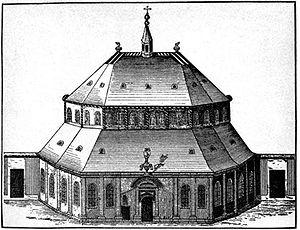
Le temple protestant de Caen. Surnommé le Godiveau, il est construit en 1611 dans le Bourg-l'Abbé et détruit en 1685 après la signature de l'Édit de Fontainebleau.
Pierre Du Bosc, né à Bayeux le 21 février 1623 et mort à Rotterdam le 2 janvier 1692, est un prédicateur protestant.
L’édit de Fontainebleau, signé par Louis XIV le 18 octobre 1685, révoque l’édit de Nantes par lequel Henri IV, en 1598, avait octroyé une certaine liberté de culte aux protestants du royaume de France. Cet édit de Fontainebleau est plus connu sous l'appellation non officielle de « révocation de l'édit de Nantes ».
Caen est une commune française du Nord-Ouest de la France en Normandie. Préfecture du département du Calvados, elle était jusqu'au 1ᵉʳ janvier 2016 le chef-lieu de l'ancienne région Basse-Normandie. Depuis 2016, elle est le siège du conseil régional de Normandie et donc la capitale politique de la région tandis que Rouen avec le siège de la préfecture est la capitale administrative. La Normandie présente donc, à l'instar de la Bourgogne - Franche-Comté, la particularité de posséder une gouvernance « bicéphale ».
Cet article traite de l'histoire de Caen.